Descartes' theorem

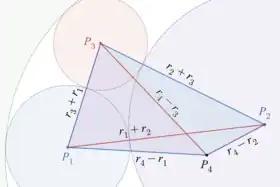
Here the outer Soddy center lies outside the triangle.

One of the many proofs of Descartes' theorem is based on this connection to triangle geometry and on Heron's formula for the area of a triangle as a function of its side lengths.